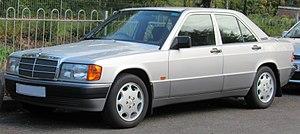
"Mercedes-Benz a vendu un certain nombre d'automobiles avec le nom du modèle ""190"" :